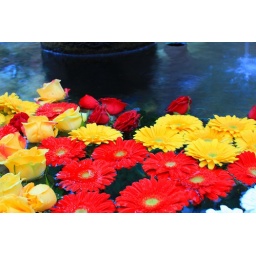
Red and yellow flowers displayed in the water of an outdoor fountain. Sutri, Lazio, Italy